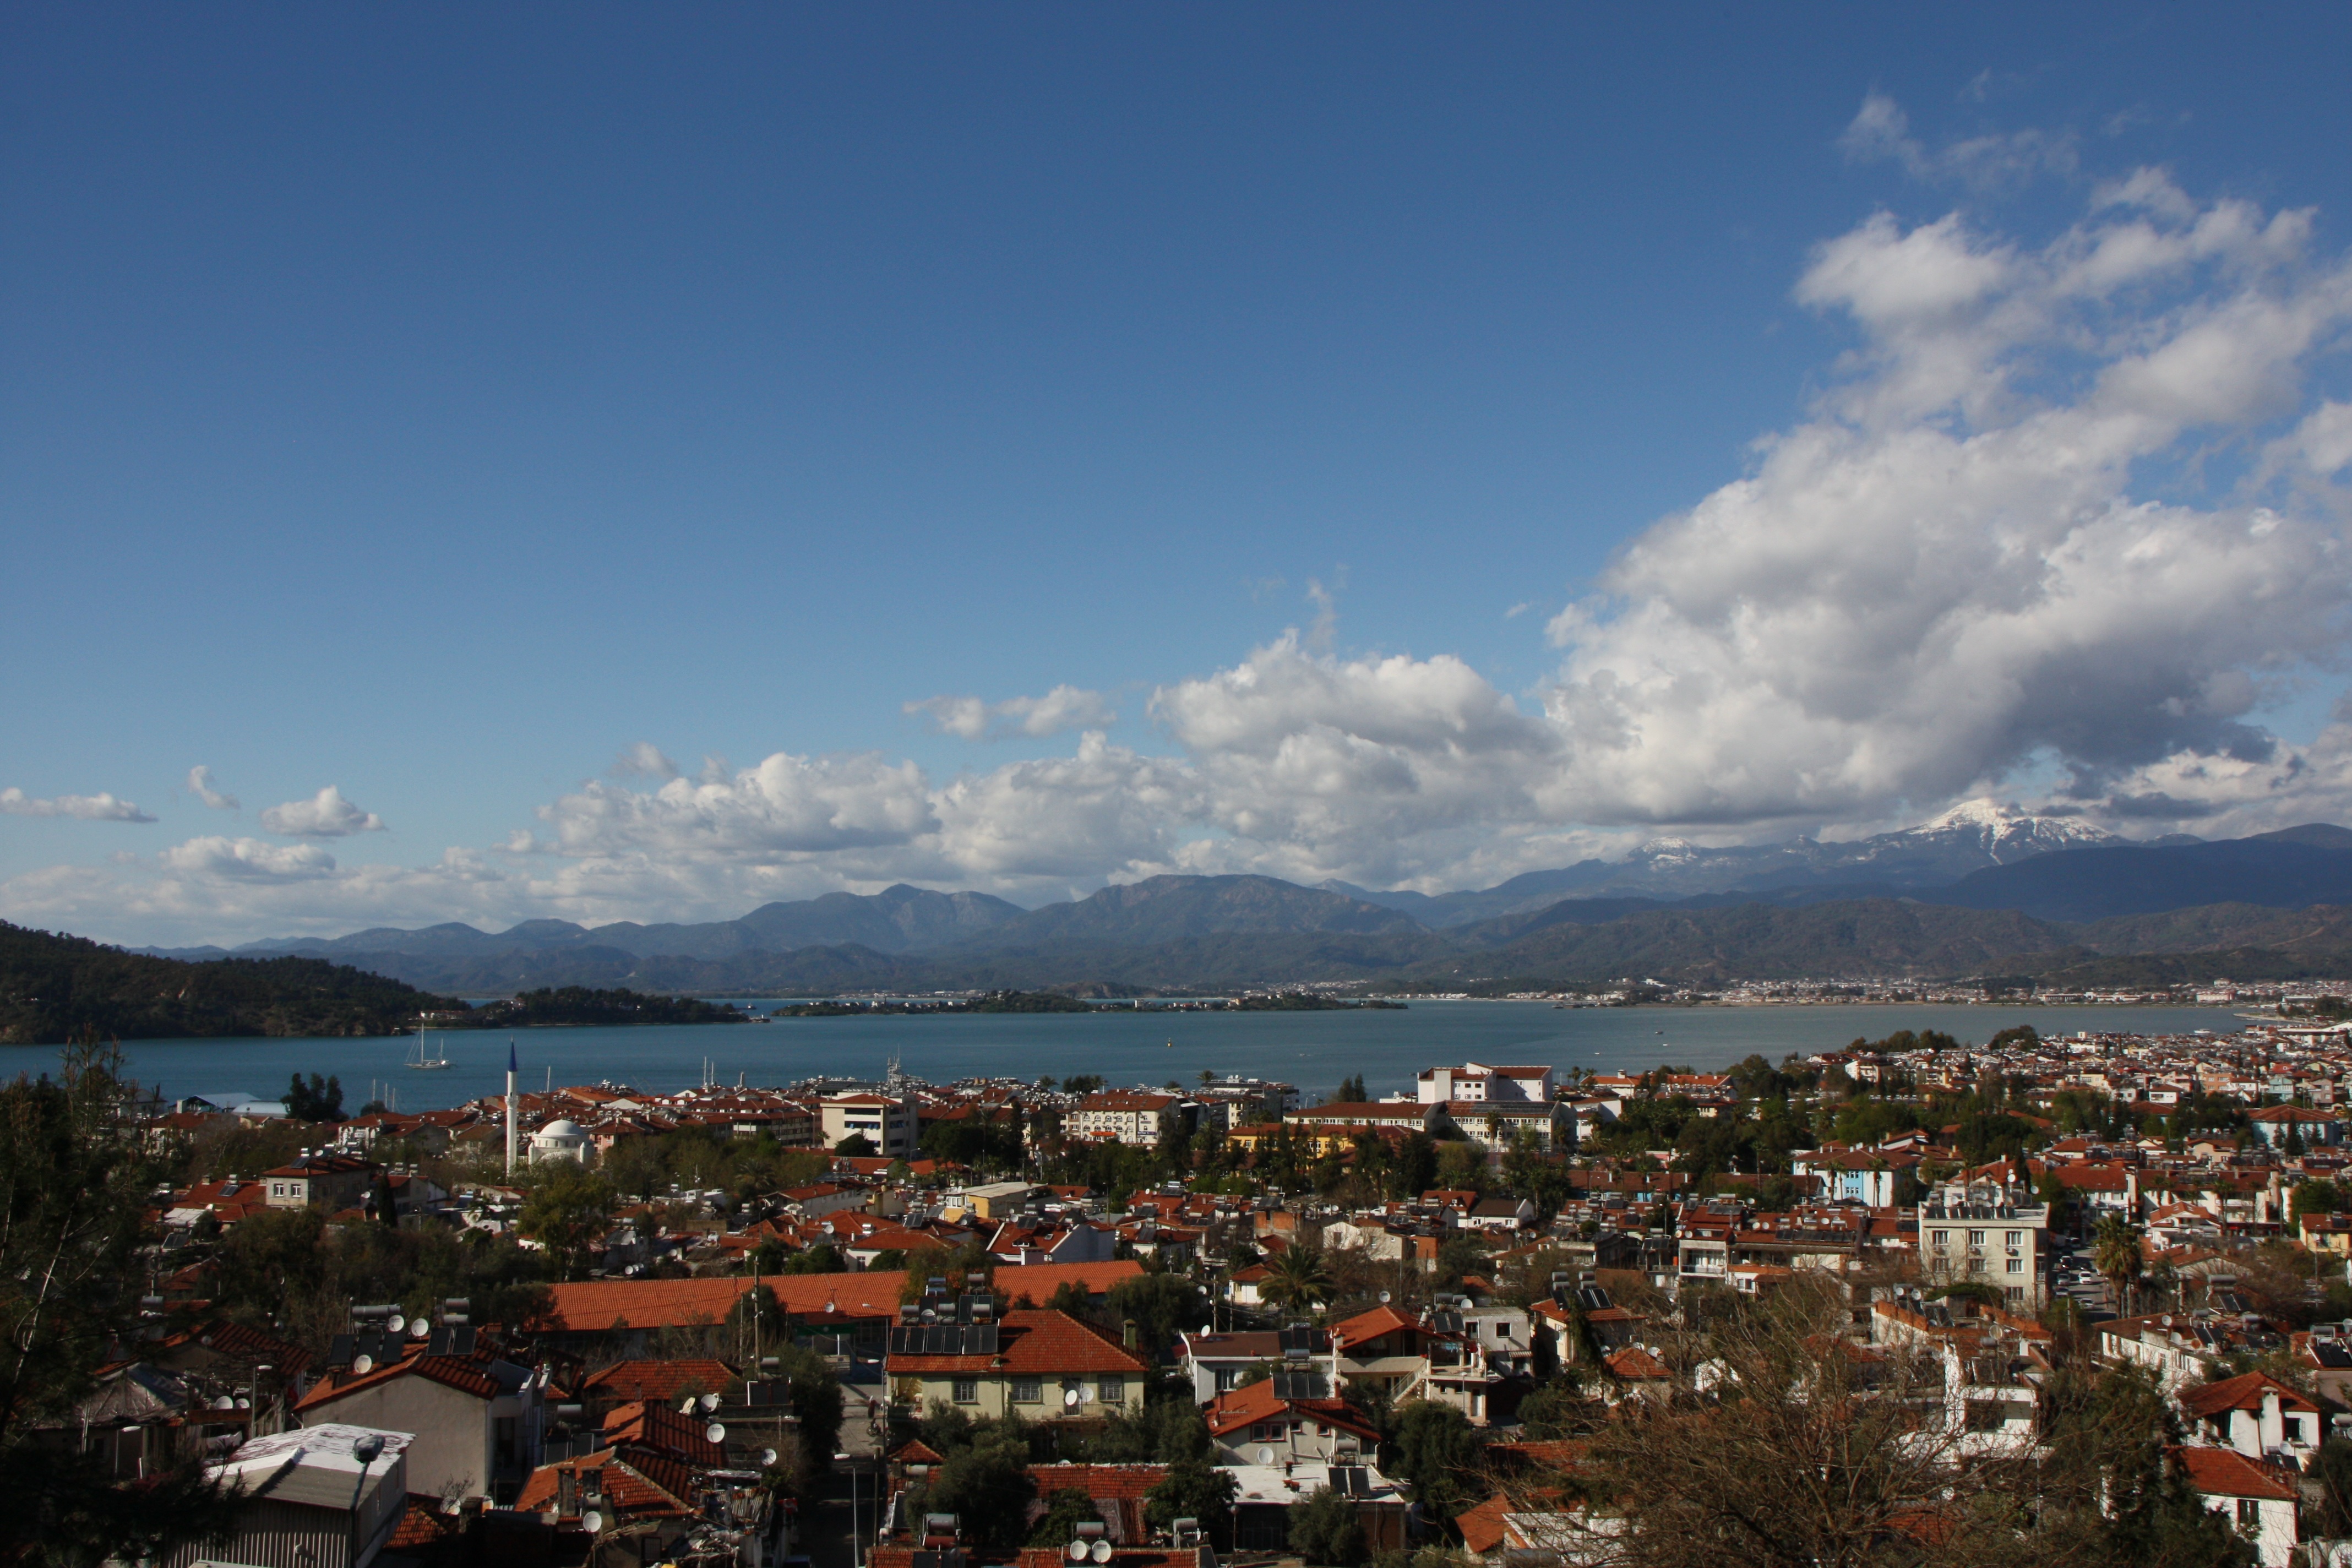
landscape, sea, horizon, mountain, cloud, sky, skyline, town, city, mountain range, cityscape, panorama, dusk, evening, spring, weather, holiday, clouds, outlook, fethiye, bird's eye view, residential area, human settlement